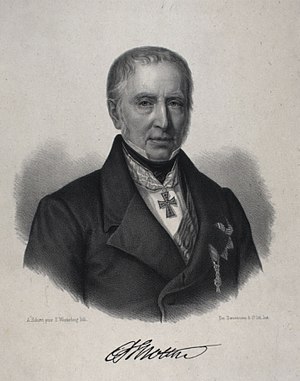
Otto Joachim Moltke
Otto Joachim greve Moltke var en dansk godsejer og gehejmestatsminister.